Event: Nepal Earthquake
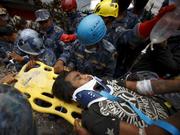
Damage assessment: damage